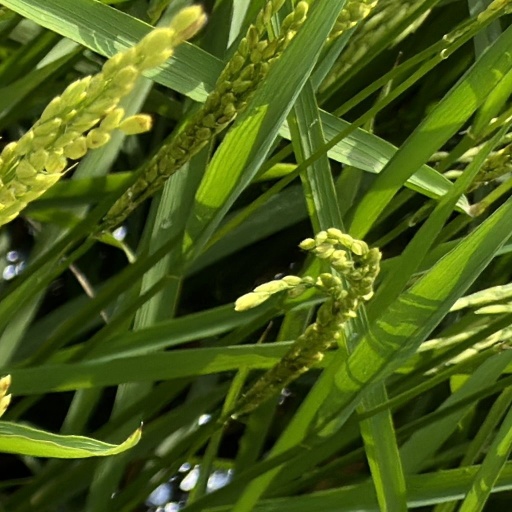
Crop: rice